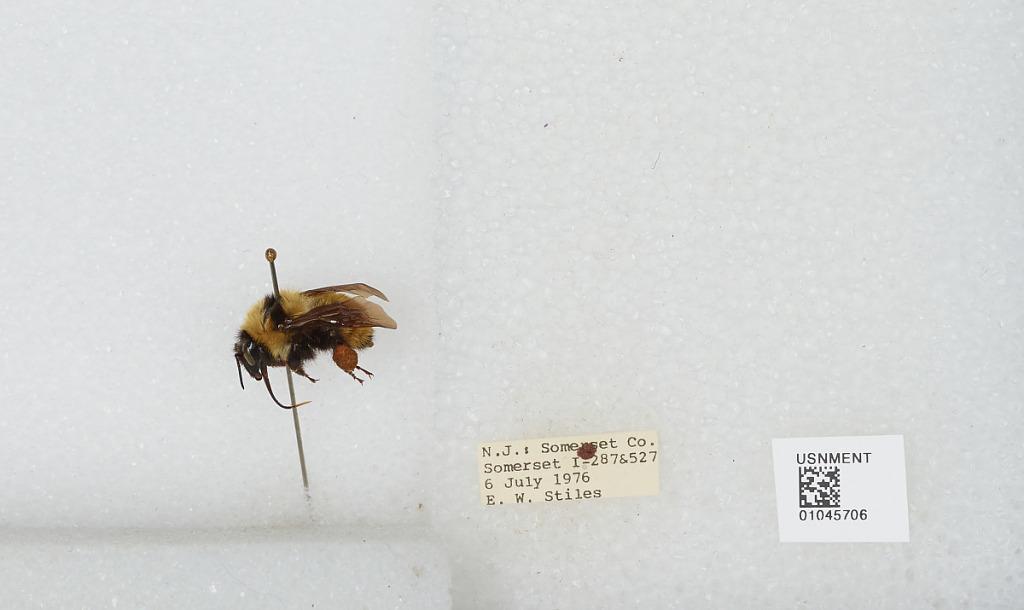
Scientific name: Bombus sp.
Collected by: E. Stiles
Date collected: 1976-7-6
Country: United States
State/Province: New Jersey
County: Somerset
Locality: I-287 & 527
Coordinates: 40.595, -74.6233